Dar al-Horra

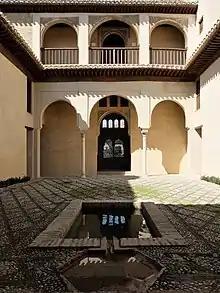
The main courtyard of the building

Dar al-Horra is a former 15th-century Nasrid palace located in the Albaicín quarter of Granada, Spain. Since the early 16th century it was used as part of the Monastery of Santa Isabel la Real. It is now a historic monument.